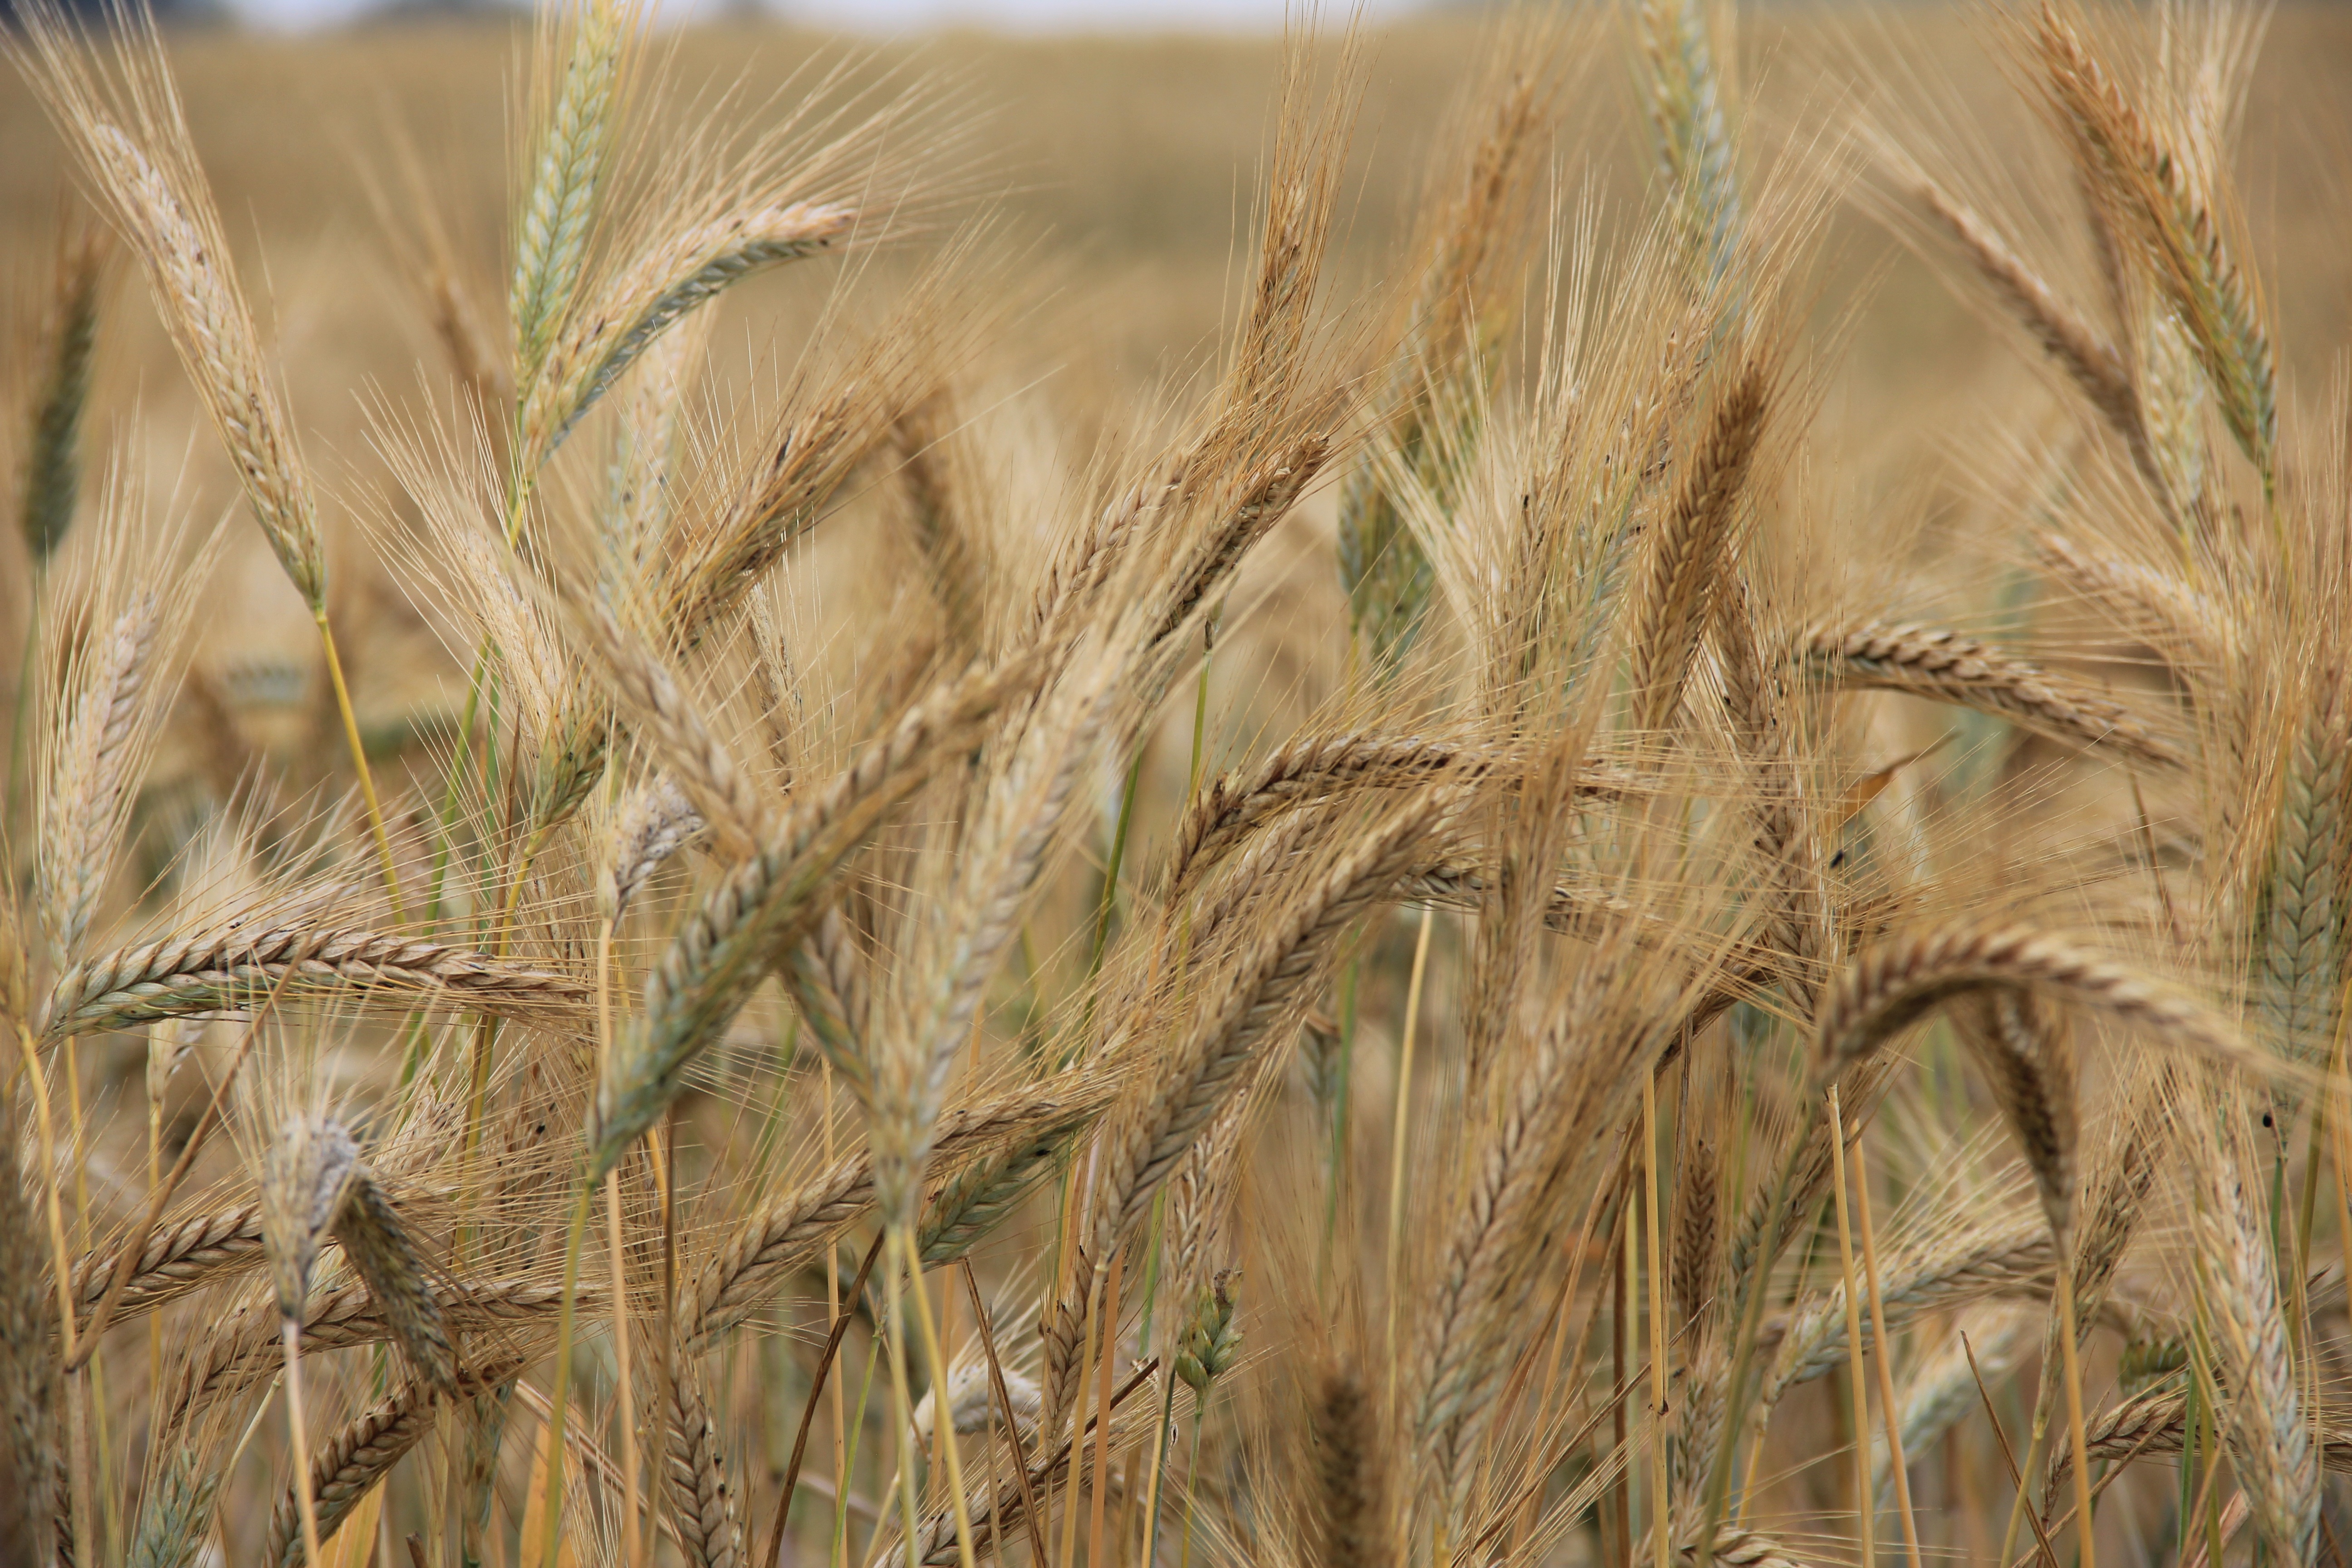
plant, field, barley, wheat, prairie, summer, food, crop, agriculture, cereal, earth, rye, access, flowering plant, commodity, emmer, triticale, hordeum, grass family, plant stem, land plant, phragmites, food grain, einkorn wheat